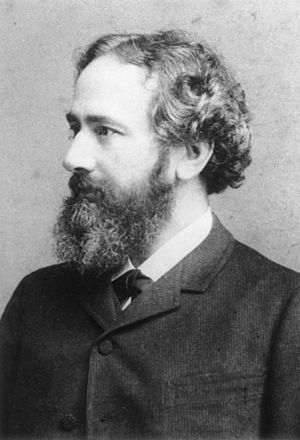
Lujo Brentano
"Ludwig Joseph ""Lujo"" Brentano var en tysk socialøkonom.